Battle of Messines (1917)

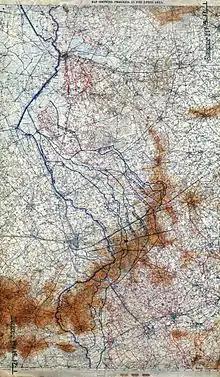

Using figures from the , Bean recorded German casualties for , from (including 7,548 missing), from and from 21 to 30 June. In volume XII of the German Official Historians recorded for the period including of whom reported as taken prisoner by the British. The count of British casualties was and a further from 18 May to 14 June. The explosion of the mines, in particular the mine that created the Lone Tree Crater, accounts for the high number of casualties and missing from 1 to 10 June. The German medical history, "Sanitätsbericht über das Deutschen Heeres im Weltkrieg" (Medical Services of the German Army in the World War) [1934], recorded 26,087 German casualties from 7 to 14 June.